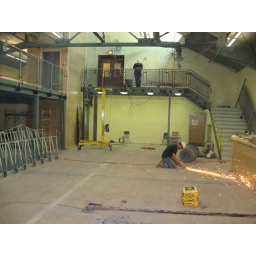
view from the far end -- steps were not present in '55 -- one basket was attached to that far wall